Reza Mansouri

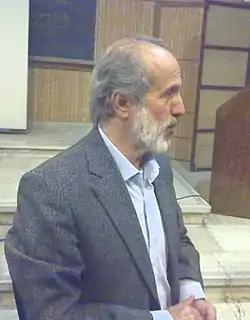
Mansouri in October 2011

Reza Mansouri (born in 1948) is an Iranian physicist and astronomer and a retired professor of physics at Sharif University of Technology. His main research interest is cosmology, gravitation and general relativity. As an author he had written several books and papers on scientific development in Iran and also in his profession relativity.